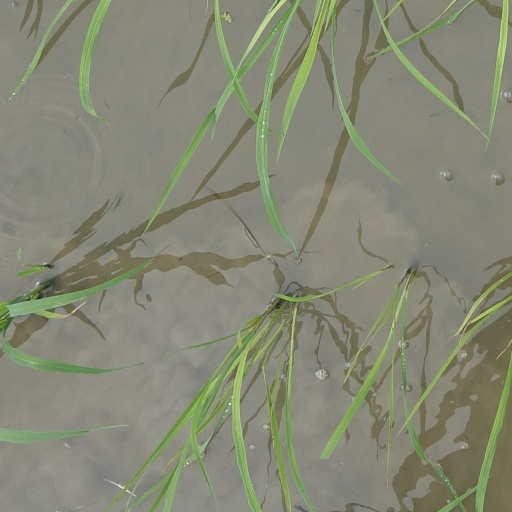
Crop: rice